Mount Carmel East

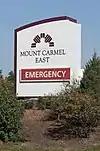

The land that would eventually become Mount Carmel East was purchased in 1908, and originally supported a farm that grew food for what is now Mount Carmel West. The five-year construction of the original hospital was completed in 1972, opening as a 233-bed facility.